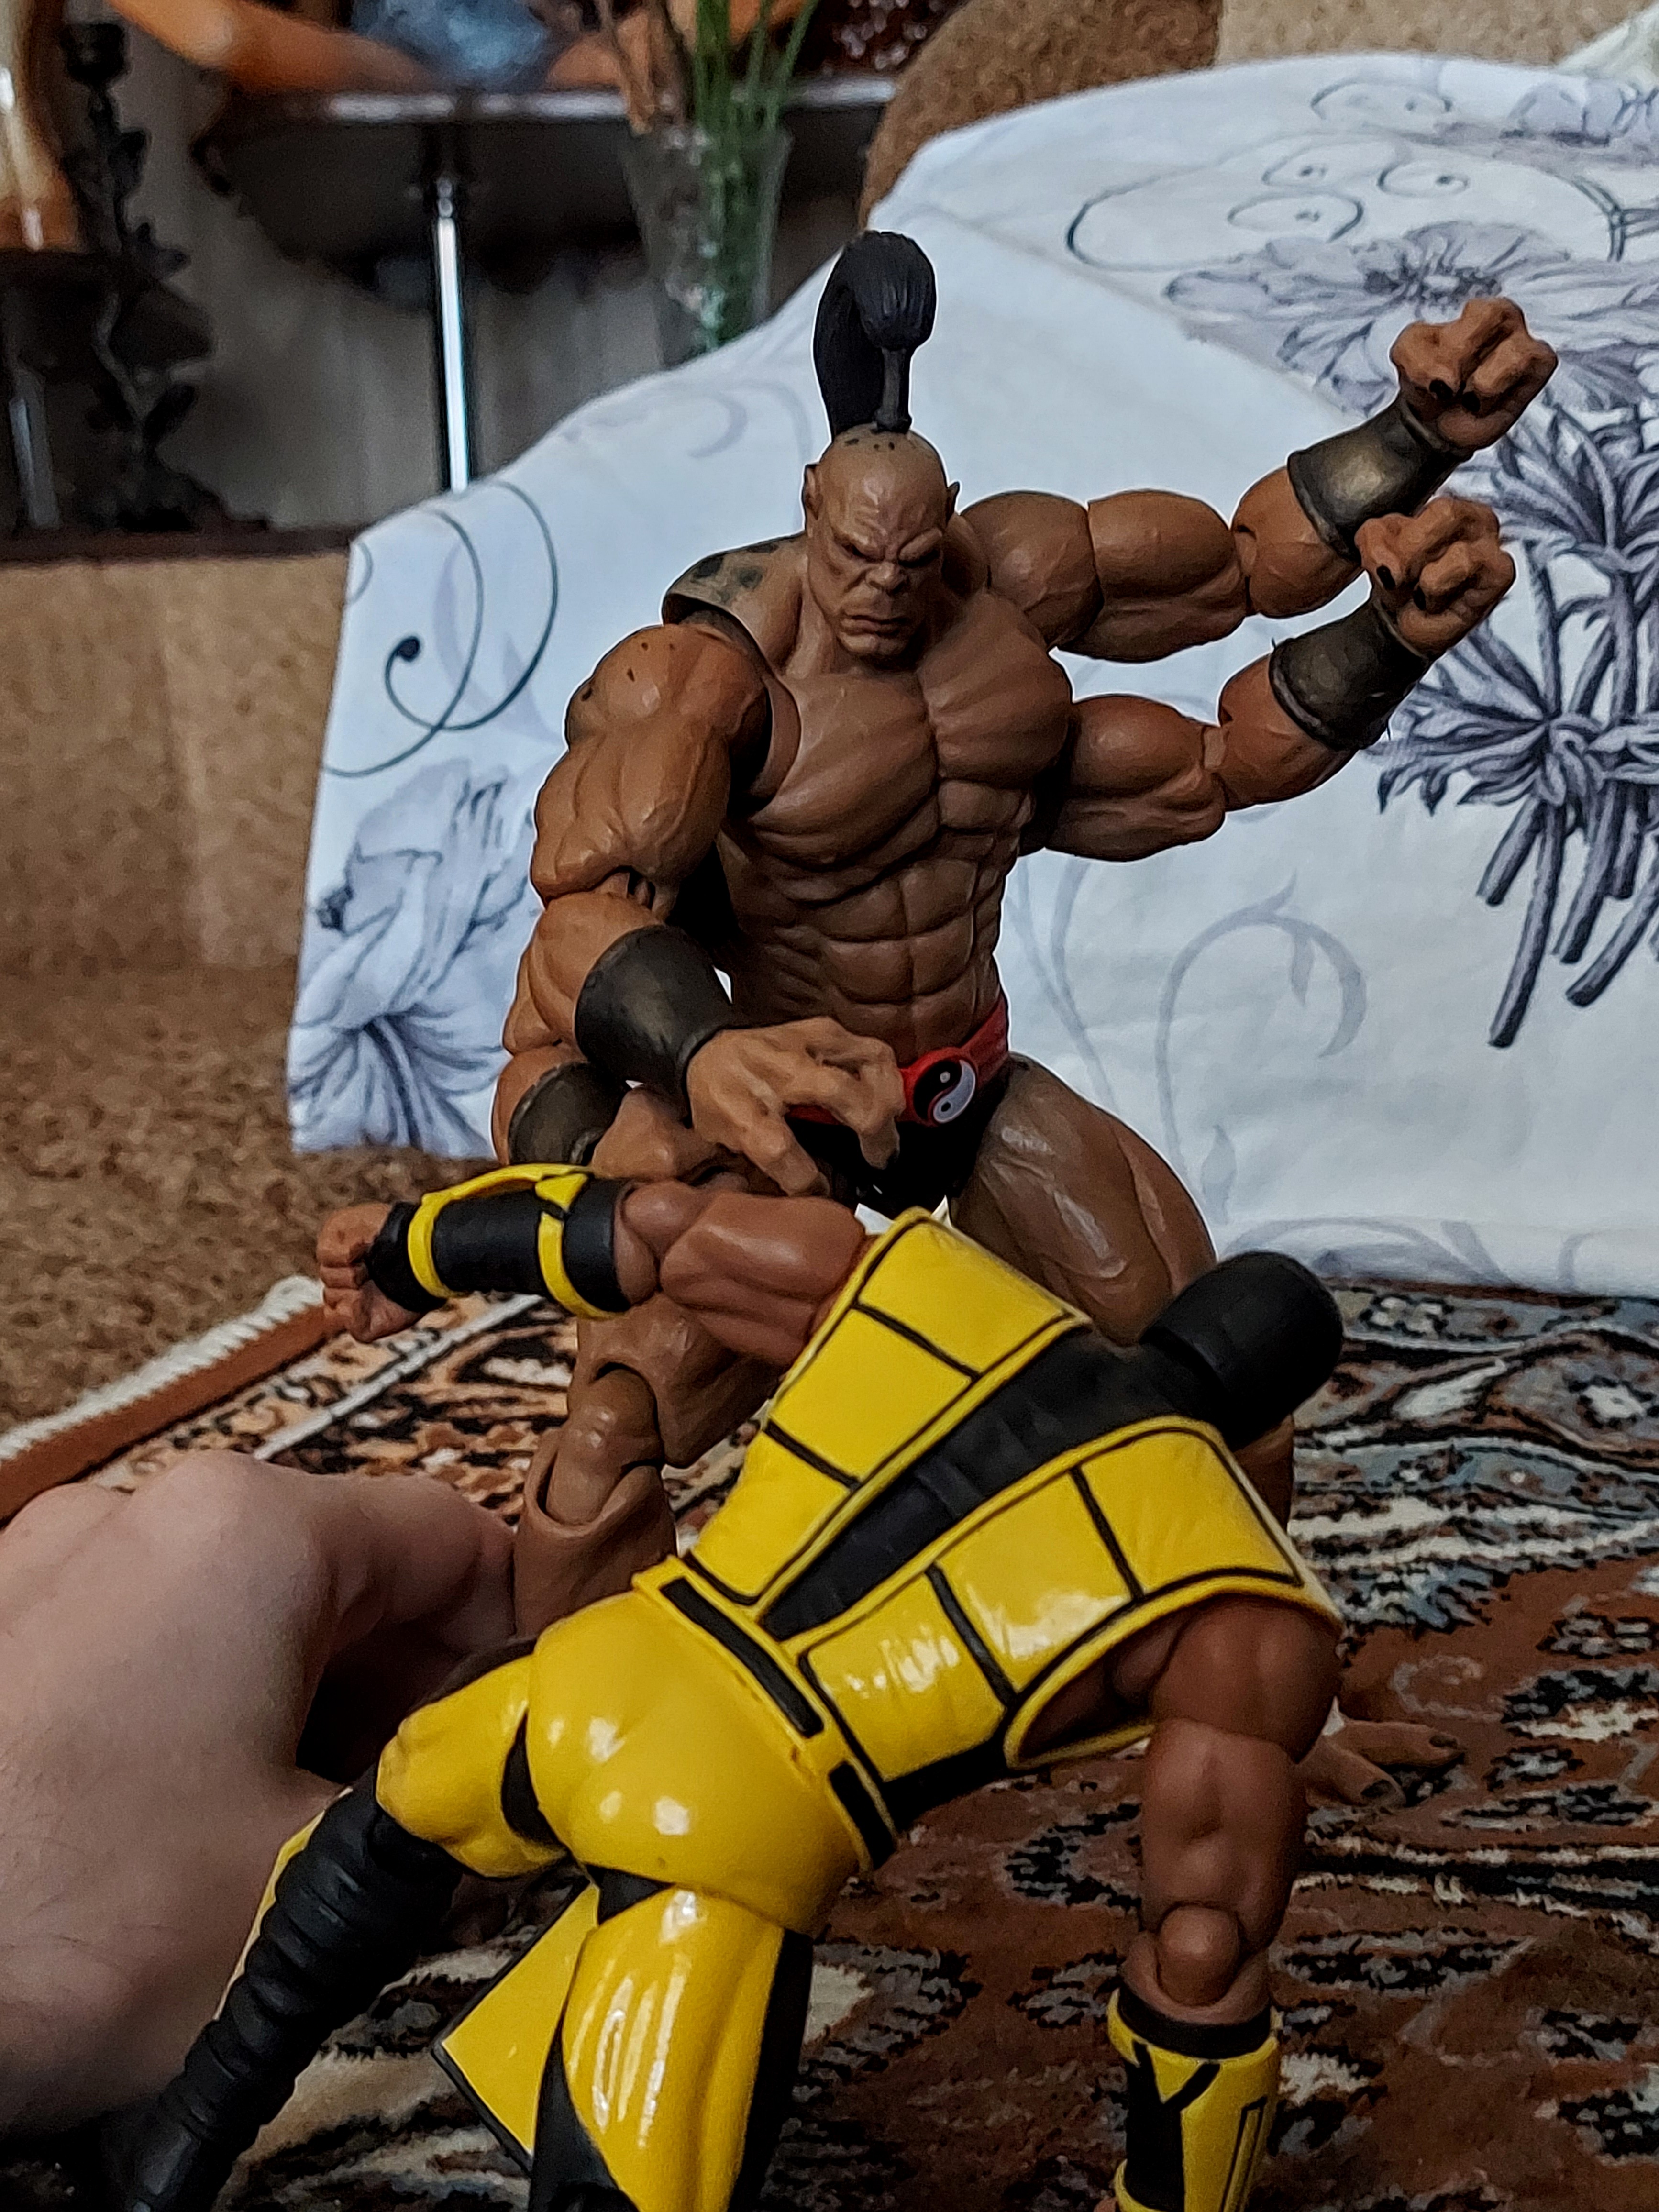
Shokan, storm, collectibles, warrior, fighter, action, figure, bodybuilder, shorts, bodybuilding, thigh, chest, art, Barechested, event, hat, knee, underpants, fictional character, human leg, briefs, abdomen, fiction, costume, belt, undergarment, illustration, fun, hero, comics, vacation, superhero, personal protective equipment